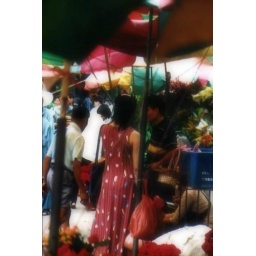
chinese girl in long red dress